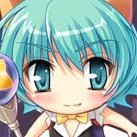
Portrait style: Anime Portrait